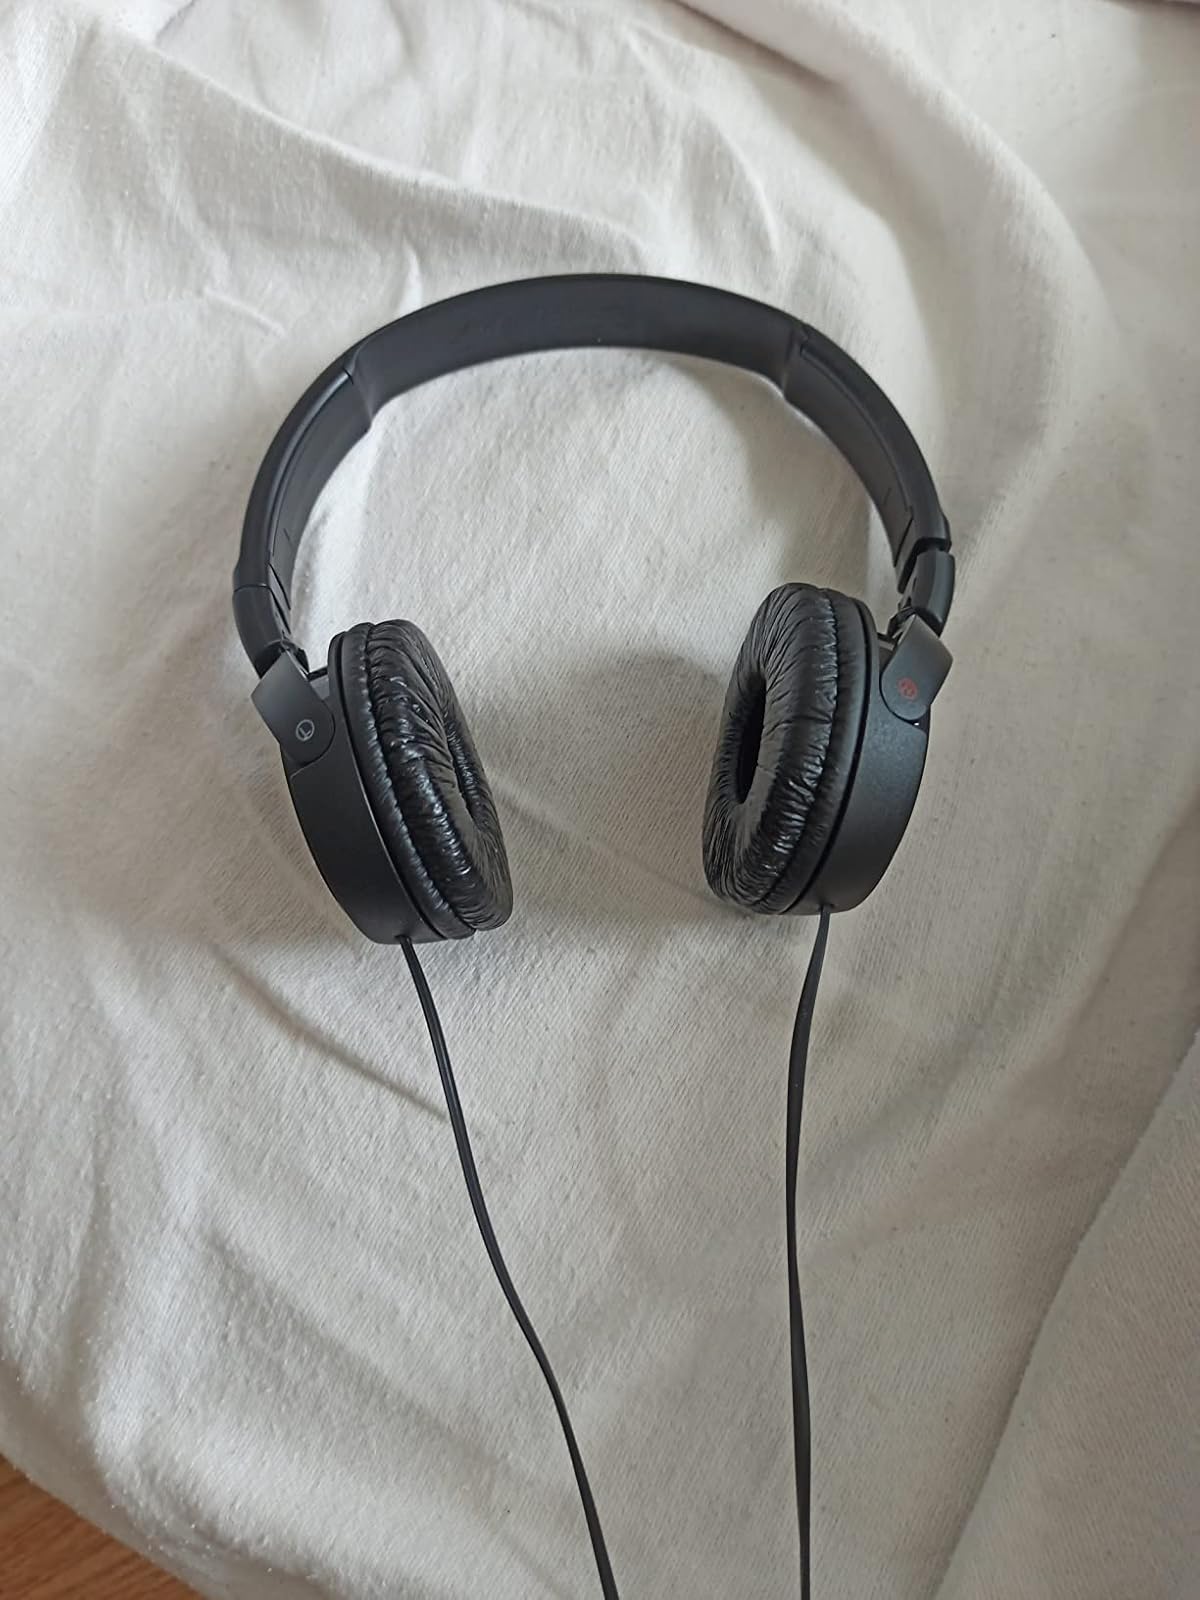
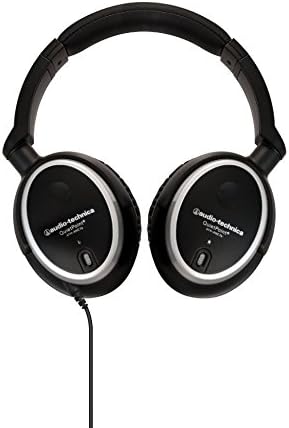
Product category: headphones
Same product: no